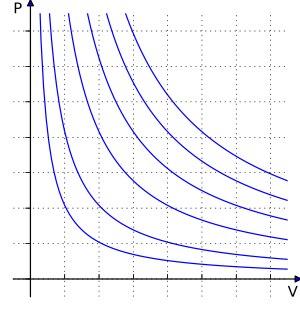
Idealgasligning
Et pV-diagram med isotermer for en idealgas ved konstant stofmængde. Jf. idealgasloven er tryk og volumen omvendt proportionale. Jo højere temperatur, jo længere ligger kurverne fra origo.
Idealgasloven eller idealgasligningen er en matematisk model, der beskriver en ideel gas. Idealgasloven blev først formuleret i 1834 af Benoît Paul Émile Clapeyron, der ofte tilskrives at være termodynamikkens fader. I følge loven er trykket, volumenet, den absolutte temperatur og stofmængden af en gas relateret ved ligningen: